Macaco Tião

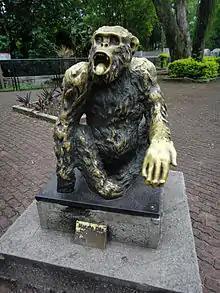
Monument to Macaco Tião in Rio de Janeiro's Zoo

Macaco Tião ("Tião the Monkey") (January 16, 1963 in Rio de Janeiro – December 23, 1996 in Rio de Janeiro) was a chimpanzee of the Rio de Janeiro Zoological Garden who was very popular with children and visitors.